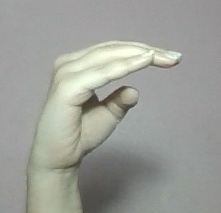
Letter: jeem